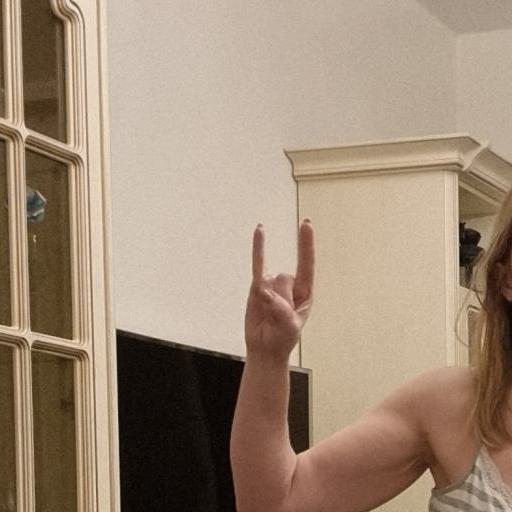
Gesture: rock